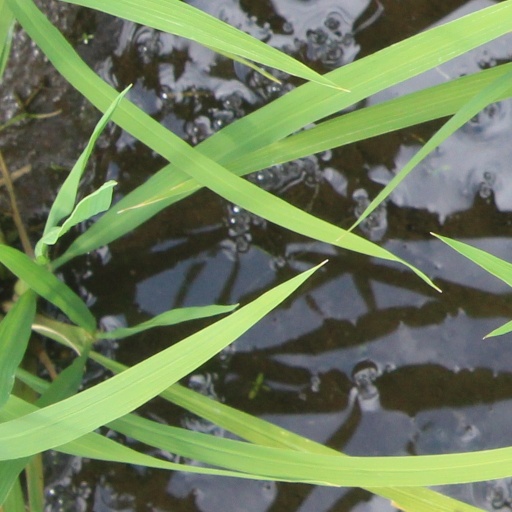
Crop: rice